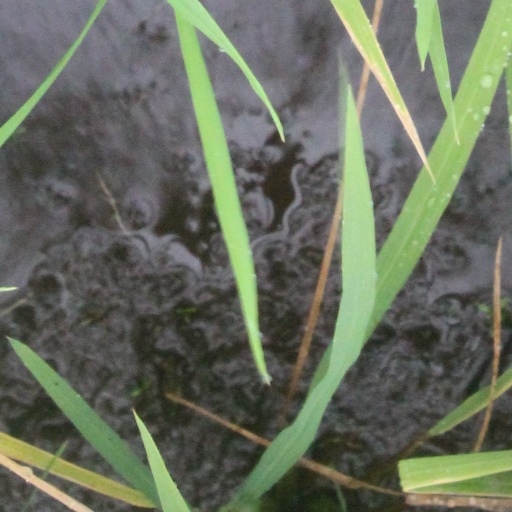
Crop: rice